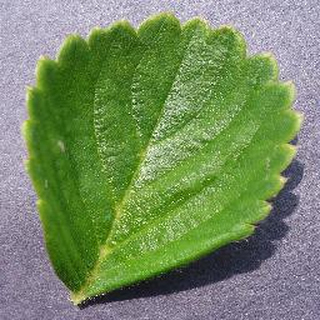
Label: healthy_strawberry